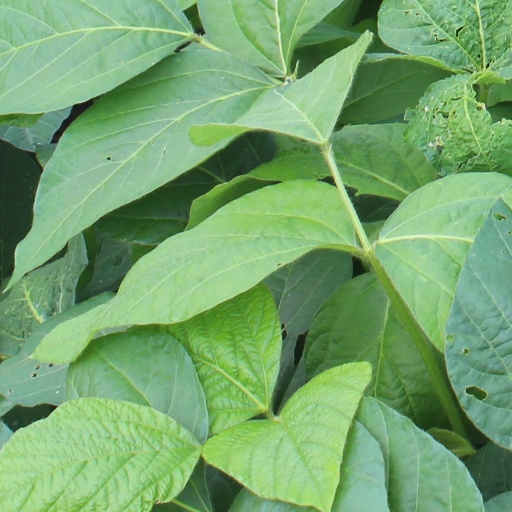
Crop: soybean